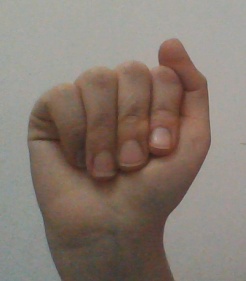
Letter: saad